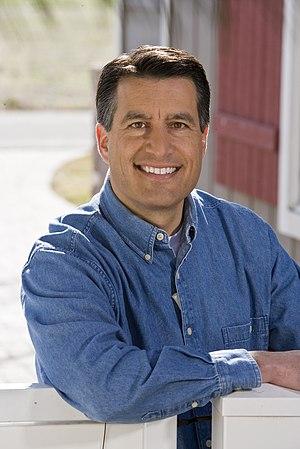
Brian Edward Sandoval, né le 5 août 1963 à Redding, est un homme politique américain membre du Parti républicain, gouverneur du Nevada de 2011 à 2019, le premier d'origine hispanique.